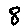
Label: 8